Bates method

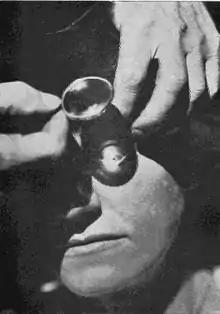
A burning glass being used to focus sunlight on someone's eye, from "Perfect Sight Without Glasses".

Bates advocated sungazing, characterizing ill effects as "always temporary". This is at odds with the well-known risk of eye damage that can result from direct sunlight observation.